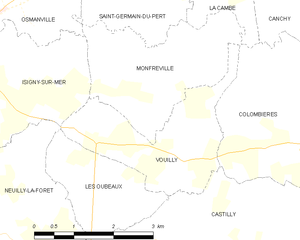
Vouilly est une ancienne commune française, située dans le département du Calvados en région Normandie, peuplée de 152 habitants, devenue le 1ᵉʳ janvier 2017 une commune déléguée au sein de la commune nouvelle d'Isigny-sur-Mer.